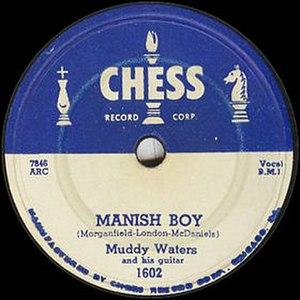
Mannish Boy est un standard du blues de Muddy Waters, enregistré la première fois en 1955. Il s'agit à la fois d'une adaptation et d'une chanson-réponse à I'm a Man de Bo Diddley, qui est elle-même inspirée de Hoochie Coochie Man de Waters et Willie Dixon. Mannish Boy est composée sur un rythme en stop-time à un accord, et est attribuée à Waters, Mel London et Bo Diddley.